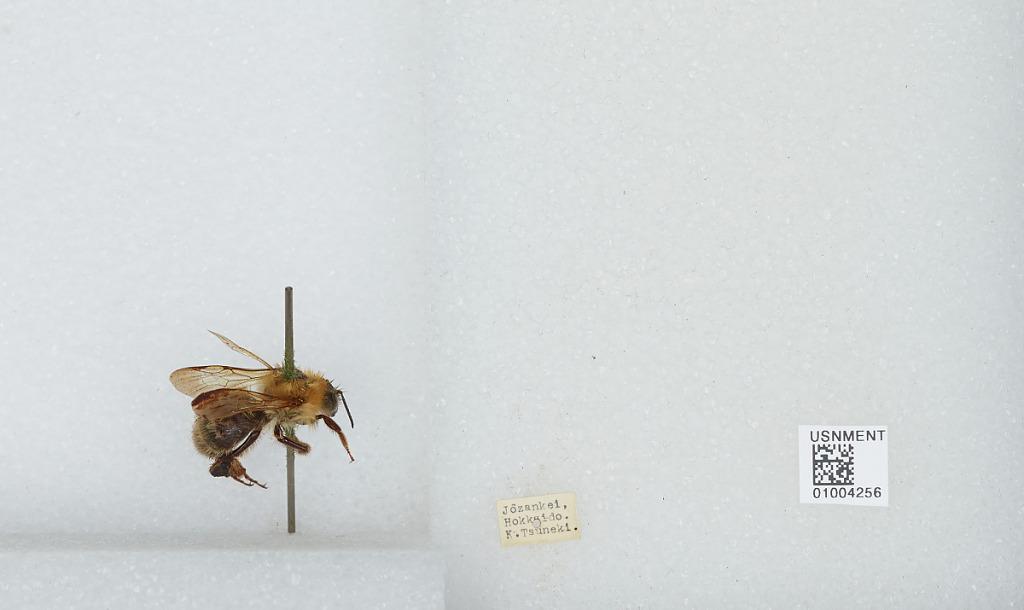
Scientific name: Bombus (Diversobombus) diversus Smith
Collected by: K. Tsuneki
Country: Japan
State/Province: Hokkaido
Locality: Jozankei
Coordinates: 42.9692, 141.168